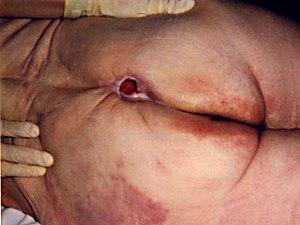
Une escarre, parfois appelée plaie de lit ou ulcère de décubitus, ou encore plaie de pression au Québec, est une lésion cutanée d'origine ischémique liée à une compression des tissus